OC Transpo

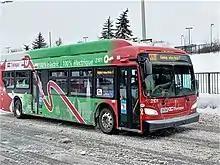
Electric bus on a route test prior to officially beginning service, pictured in January 2022

In 2001, a pilot diesel-powered light rail service project, the original O-Train known today as Line 2, was introduced. The local government announced expansion plans for the light rail to other parts of Ottawa, including a possible link to the Ottawa International Airport. Service to Gatineau would have also been possible, over the nearby Prince of Wales railway bridge over the Ottawa River. However, on 14 December 2006, City Council led by Mayor Larry O'Brien cancelled the north-south light rail expansion project. A new model of the project, to have a citywide integrated light rail system, was made, with work beginning in 2013 and will be completed in 2023. This new project envisions fully grade separated rapid transit service on the original Transitways from Baseline station or Moodie dr. in the west to Trim Park and Ride in the east. The gap between the east end west branches of Transitway will be replaced by a new downtown Subway tunnel under Queen and Rideau streets with three underground stations. O-Train Line 2 will be extended to Riverside South and will include a spur to the Ottawa Macdonald–Cartier International Airport, thus creating direct airport to downtown service. As for the suburbs, they will be served by 65 km of new Transitways. The first phase of the project, called the Confederation Line includes 12.5 km of rail between Tunney's Pasture and Blair, including the downtown subway.